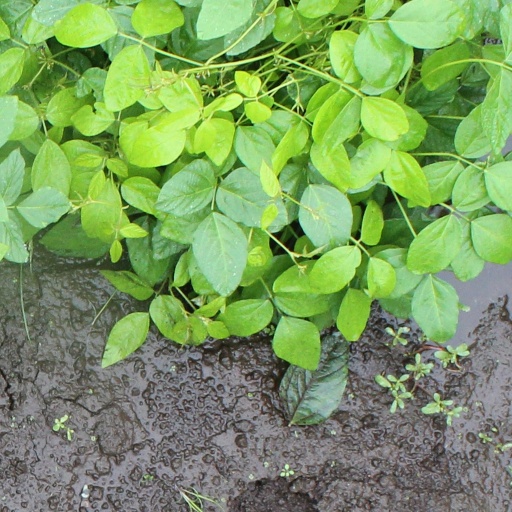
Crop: soybean